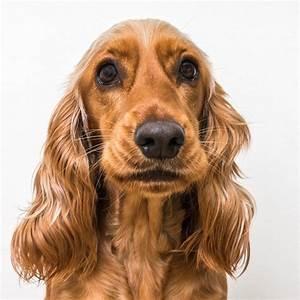
dog